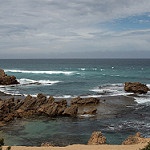
Scene: Outdoor